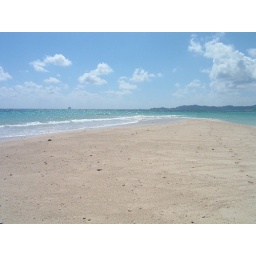
white sand beach in Okinawa